The Deadly Bees

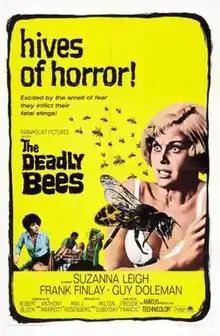
Promotional poster

"The Deadly Bees" is a 1967 British horror film based on H. F. Heard's 1941 novel "A Taste for Honey". It was directed by Freddie Francis, and stars Suzanna Leigh, Guy Doleman, and Frank Finlay. The original screenplay was by Robert Bloch but was rewritten by Anthony Marriott. The film was released theatrically in the United States in 1967 and was featured in a 1998 episode of "Mystery Science Theater 3000".